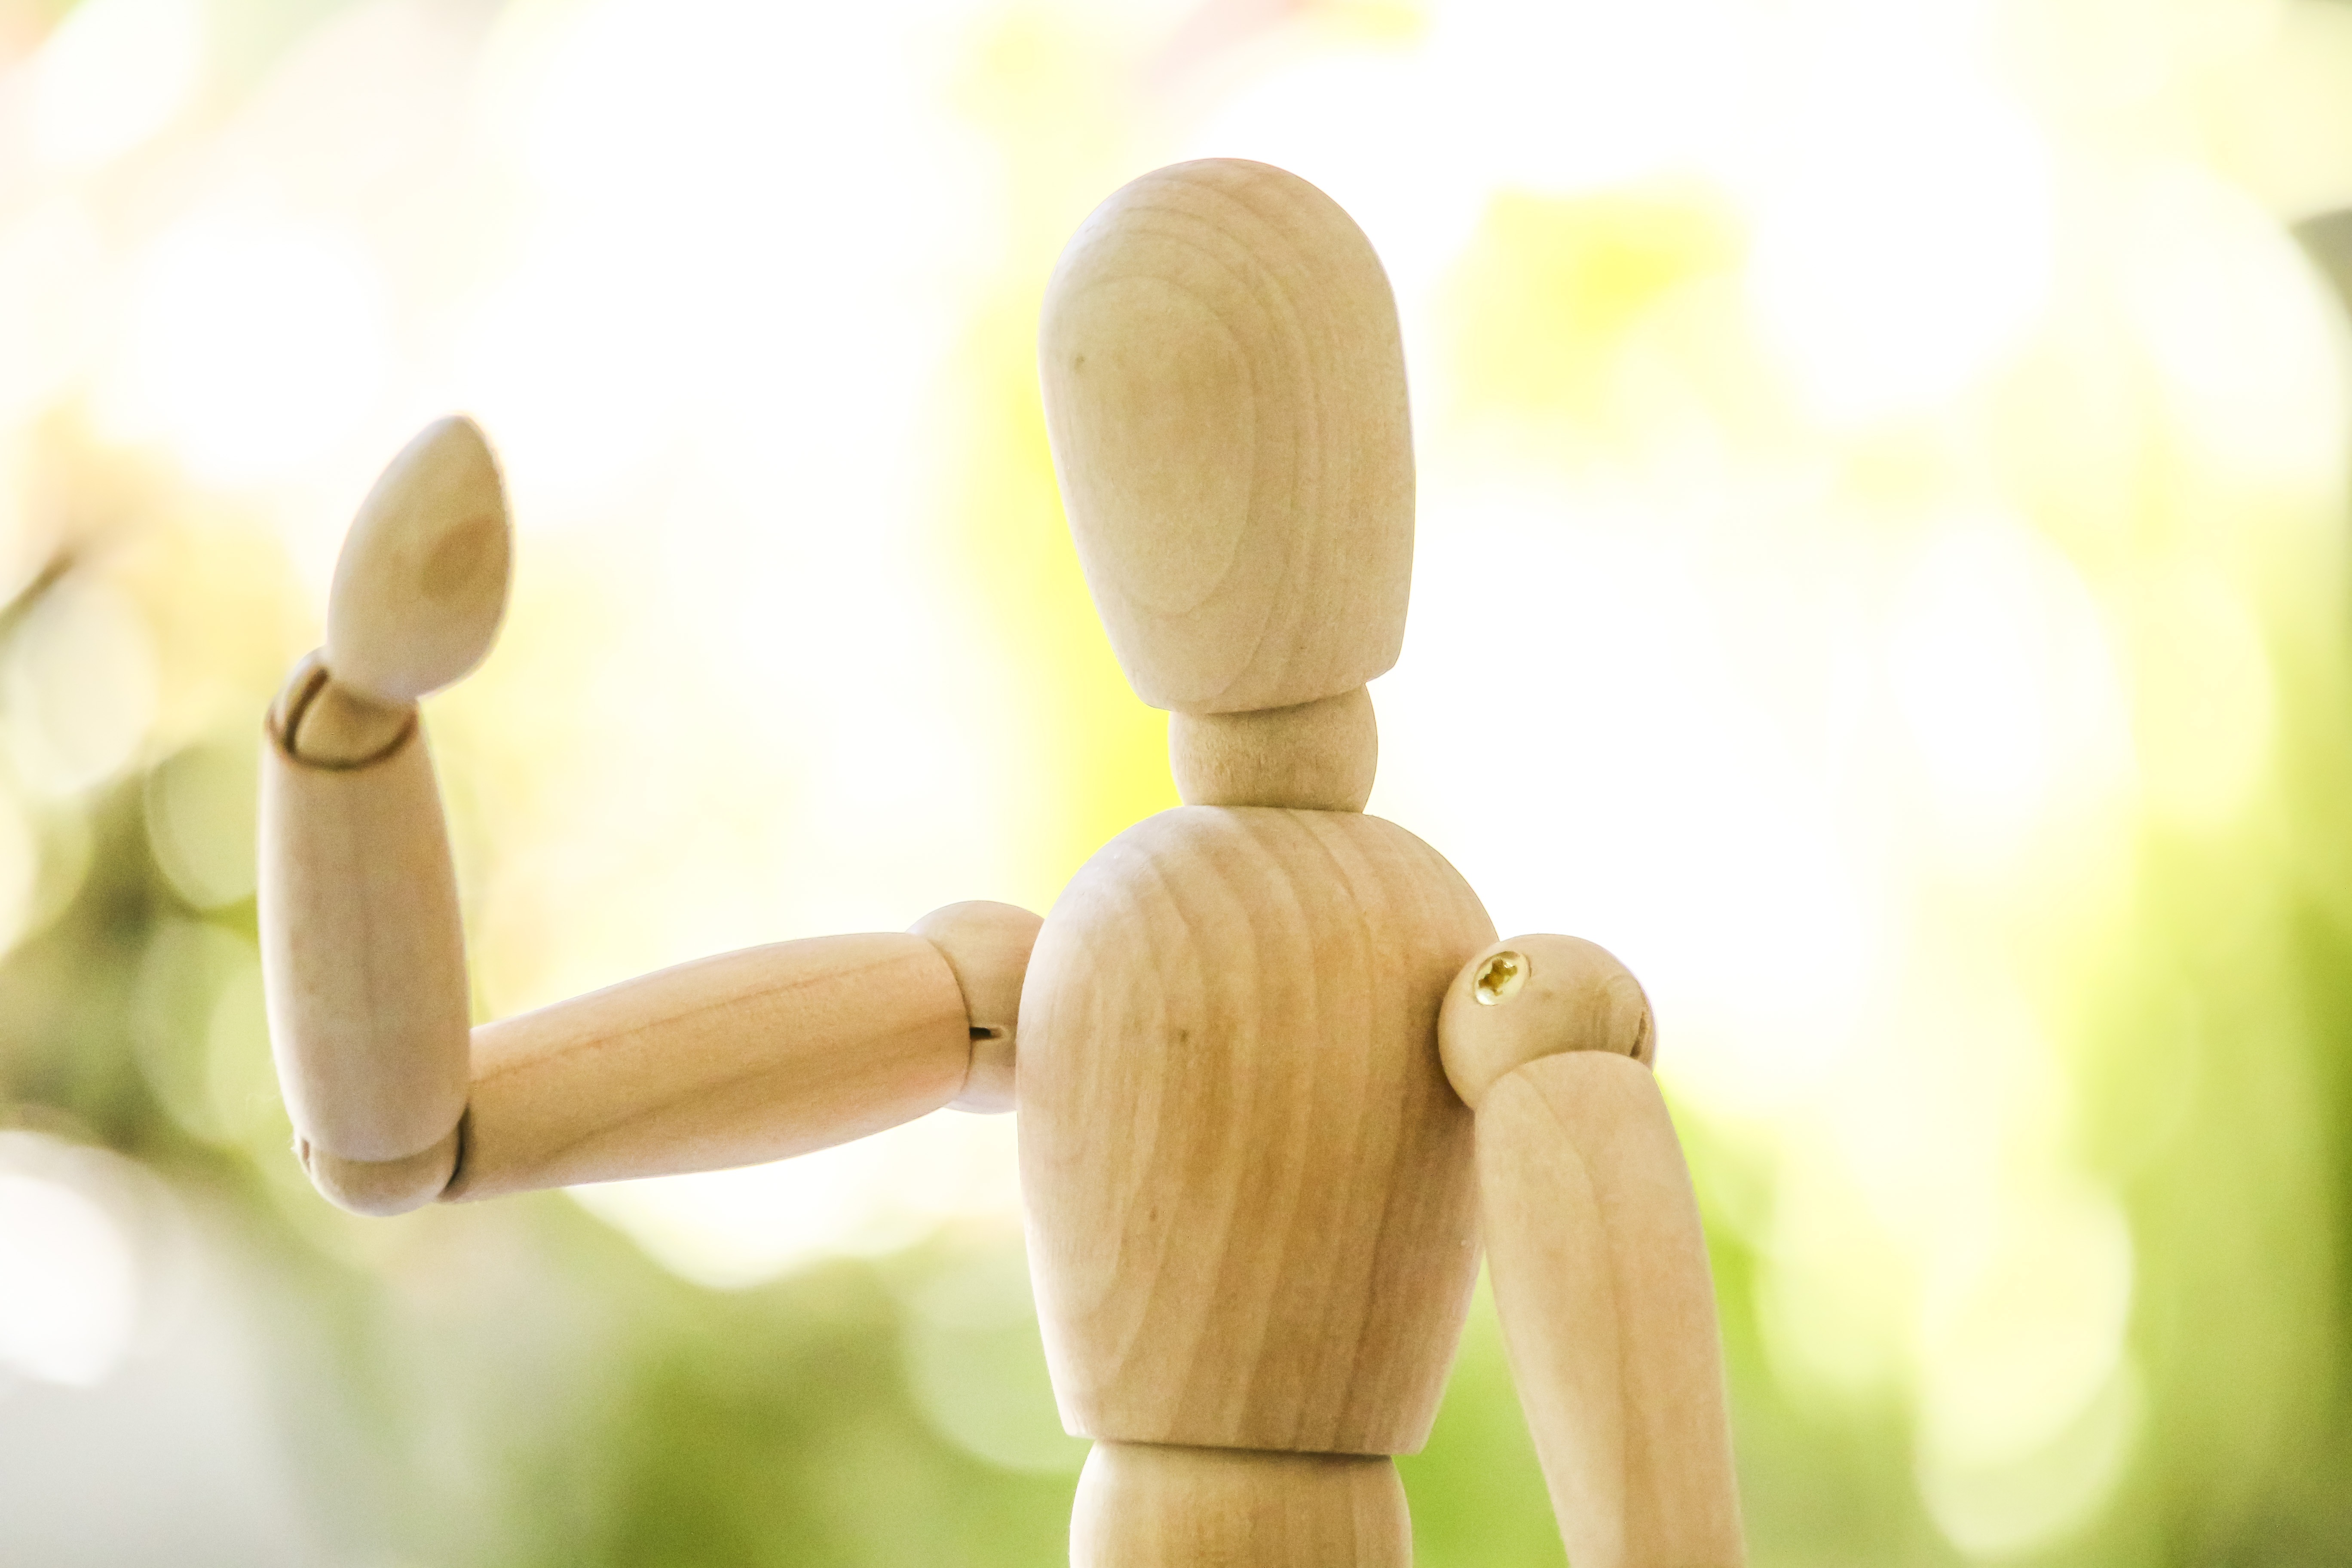
hand, light, bokeh, wood, flower, cute, finger, produce, craft, thoughtful, toy, deco, close up, product, doll, figure, hamlet, carving, body, holzfigur, sense, be or not to be